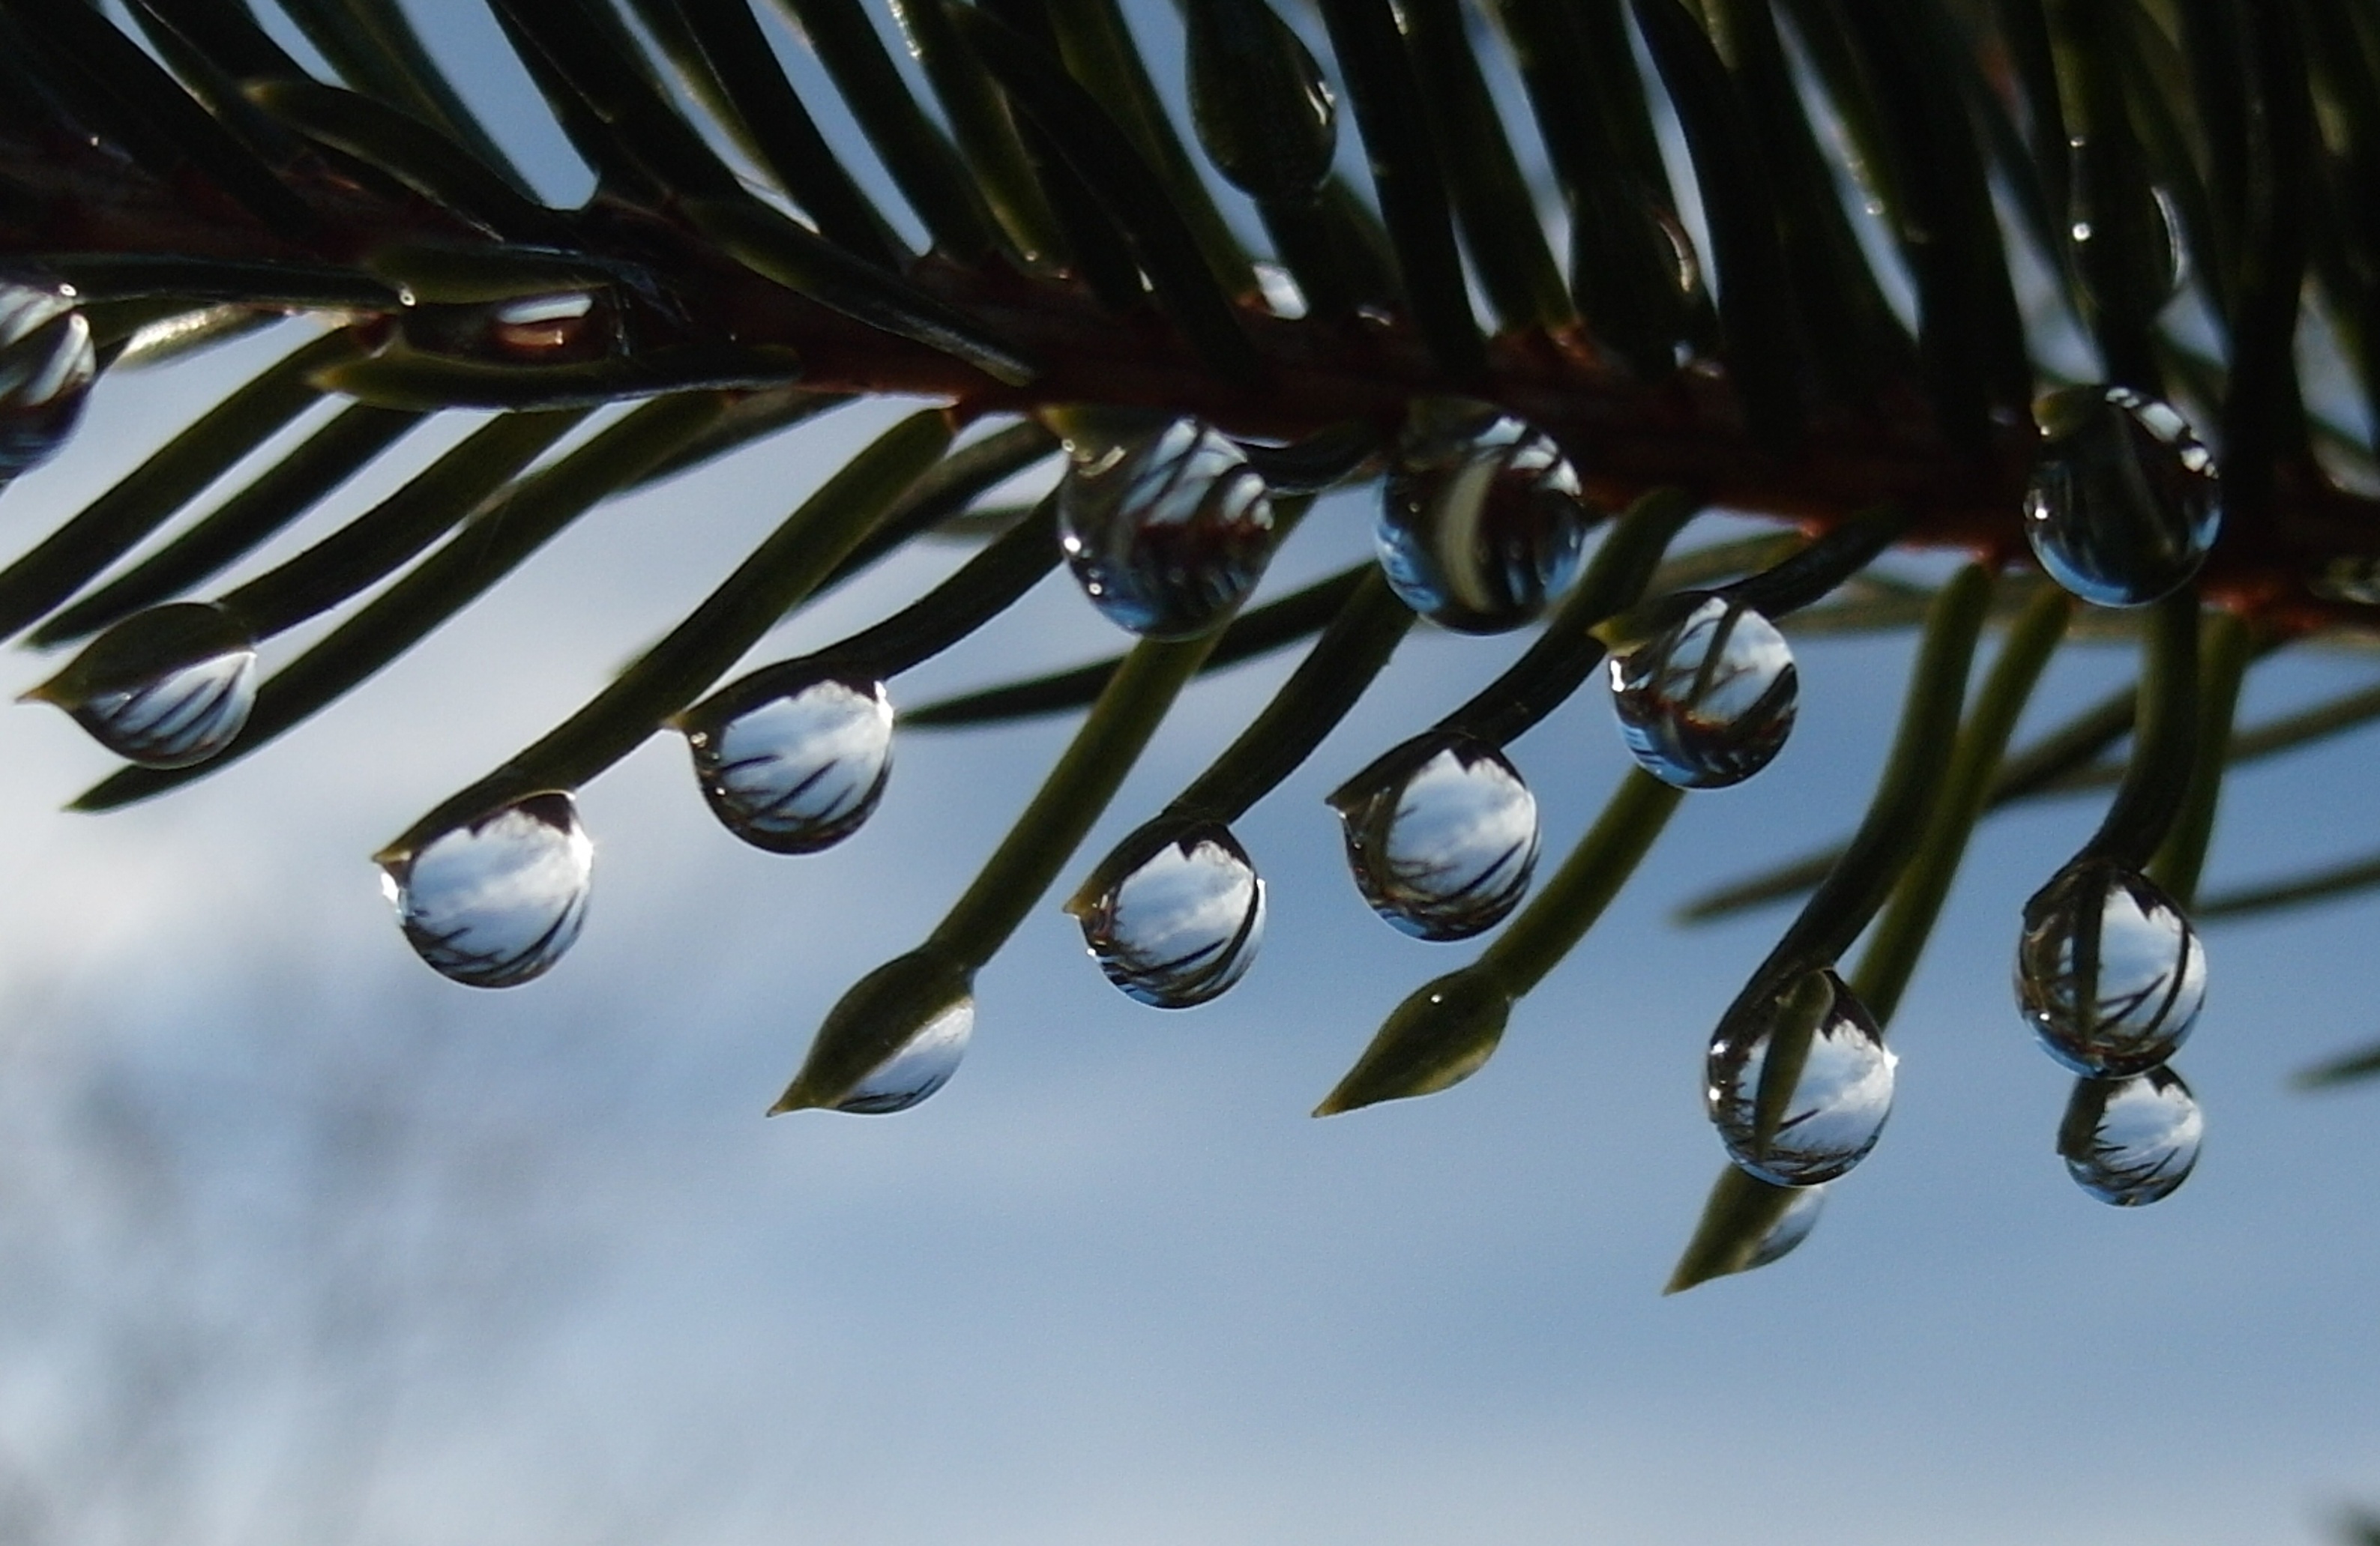
tree, branch, snow, winter, plant, leaf, flower, frost, ice, fir, flora, christmas tree, season, drip, twig, close up, drop of water, freezing, macro photography, fir needle